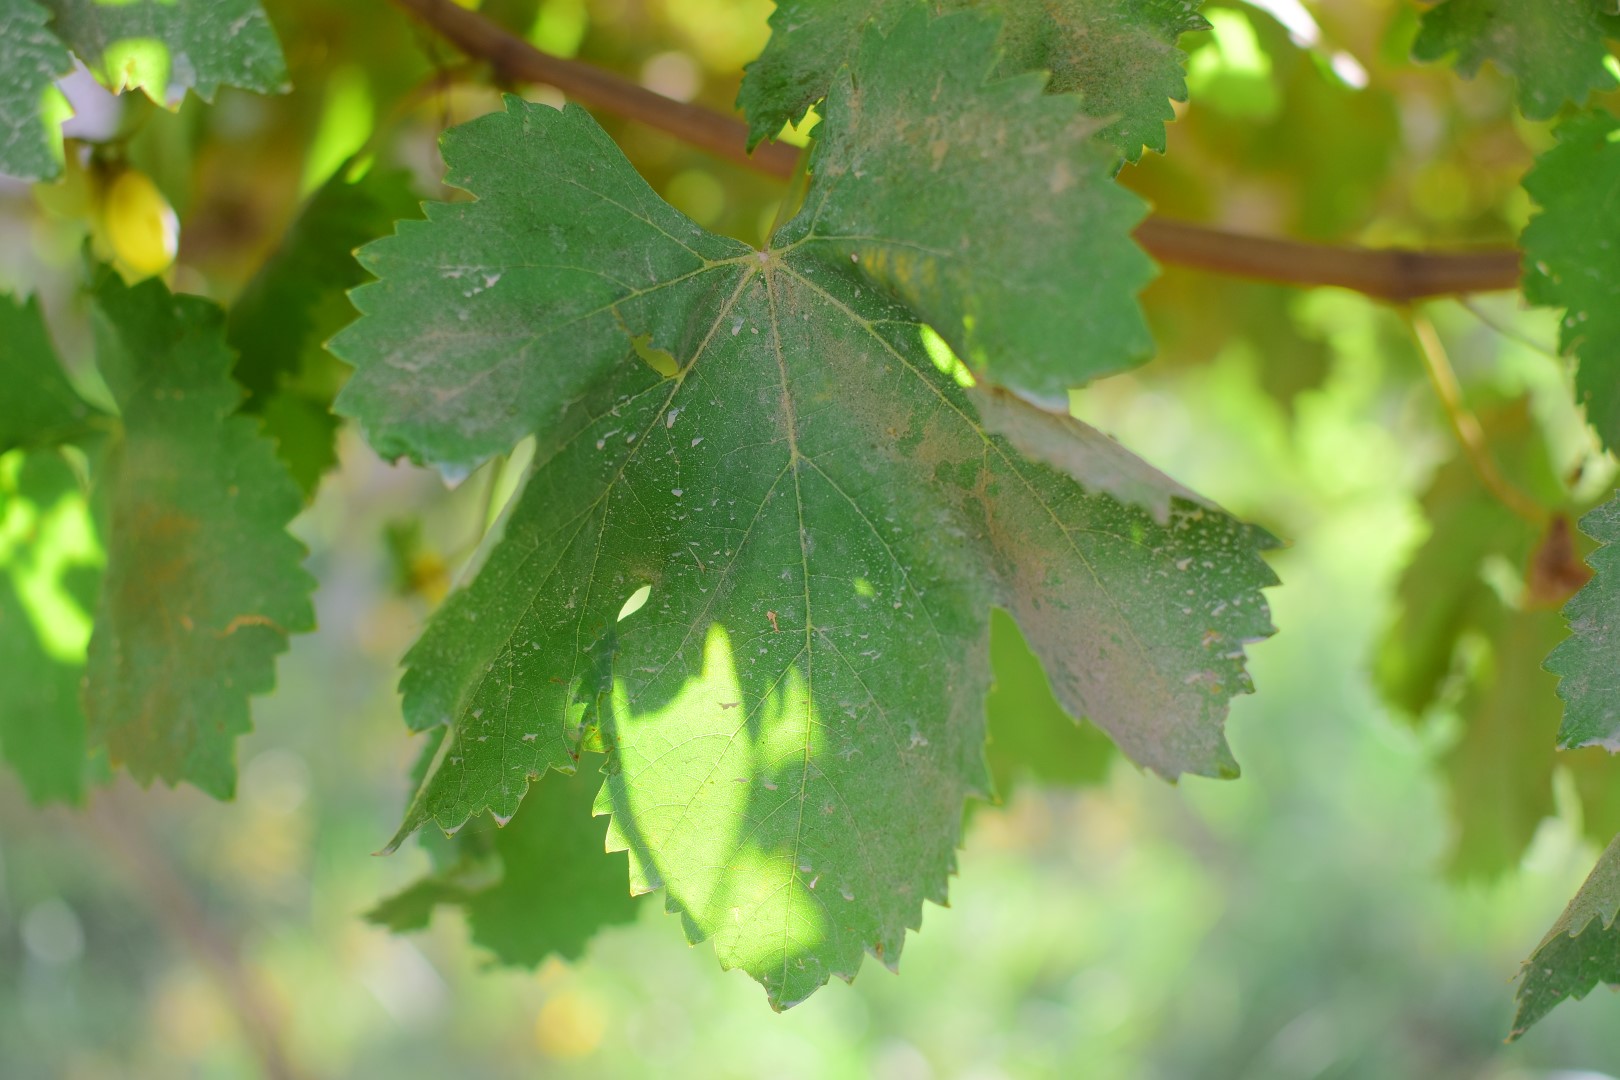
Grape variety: Deas Al-Annz